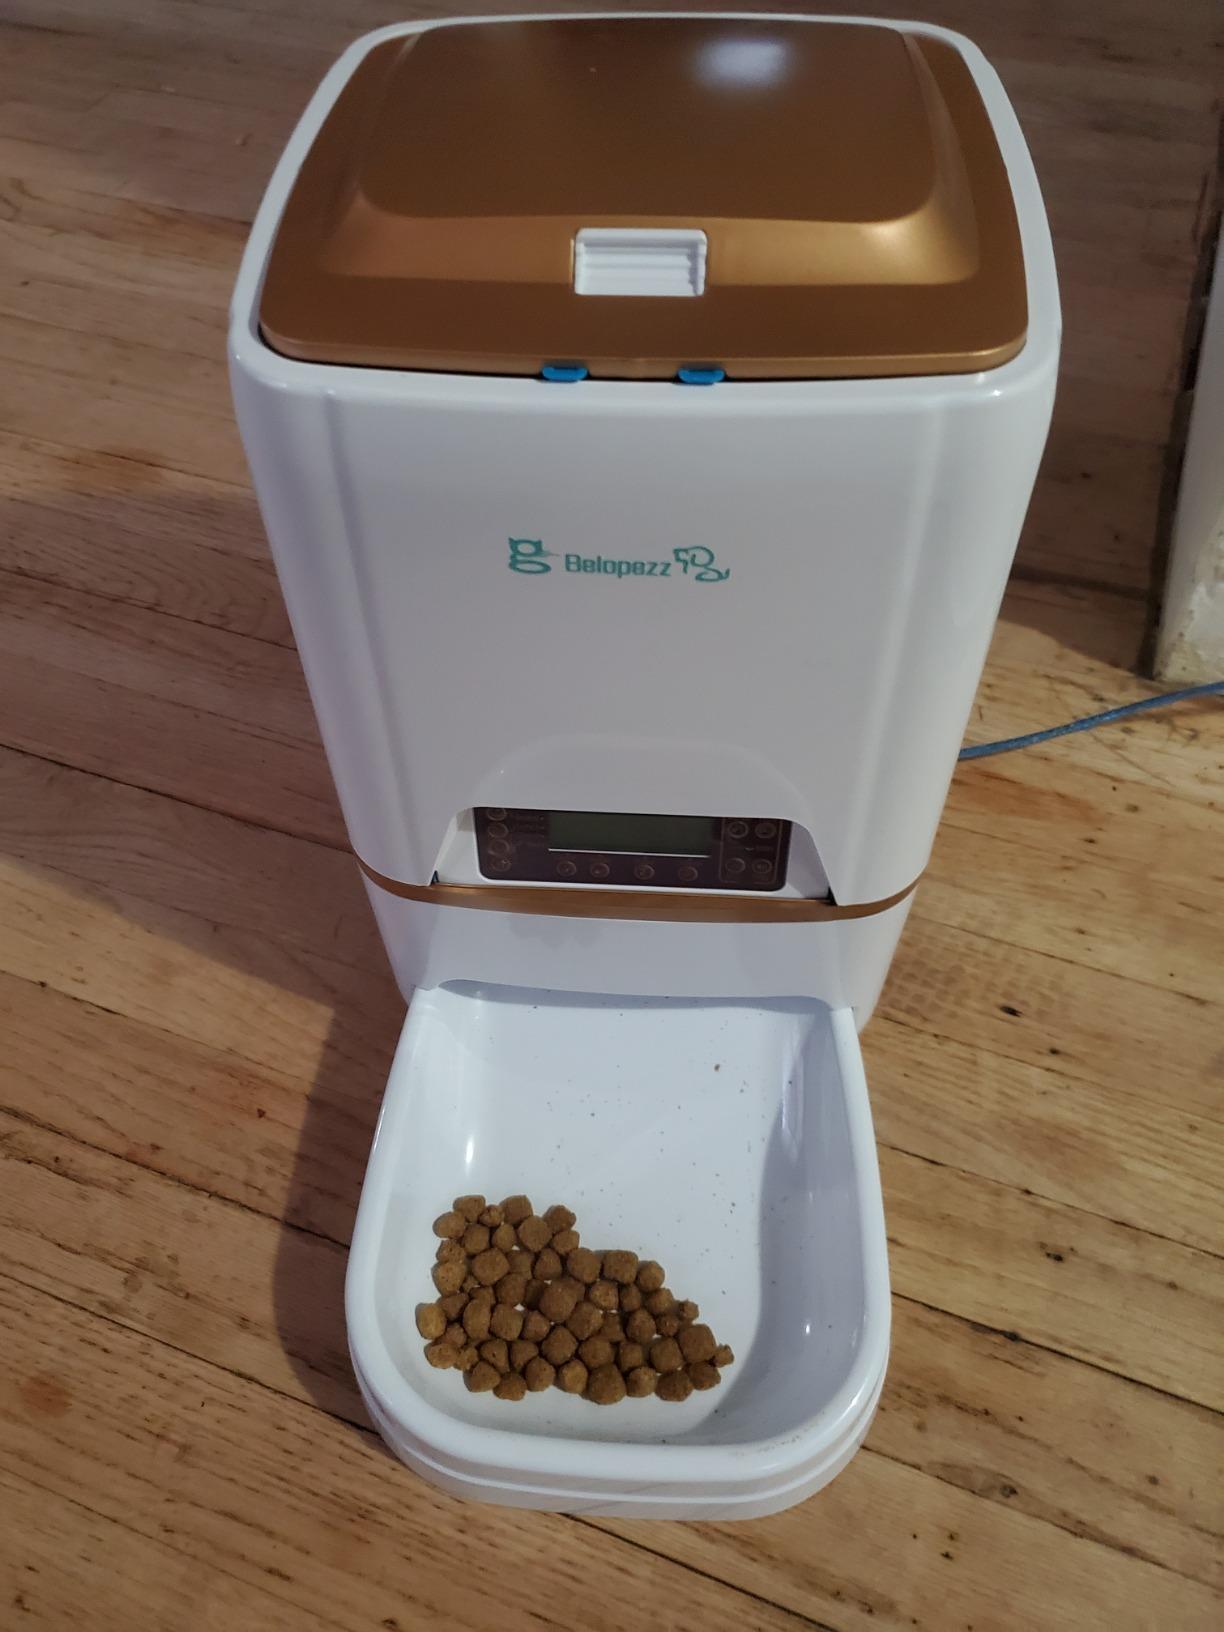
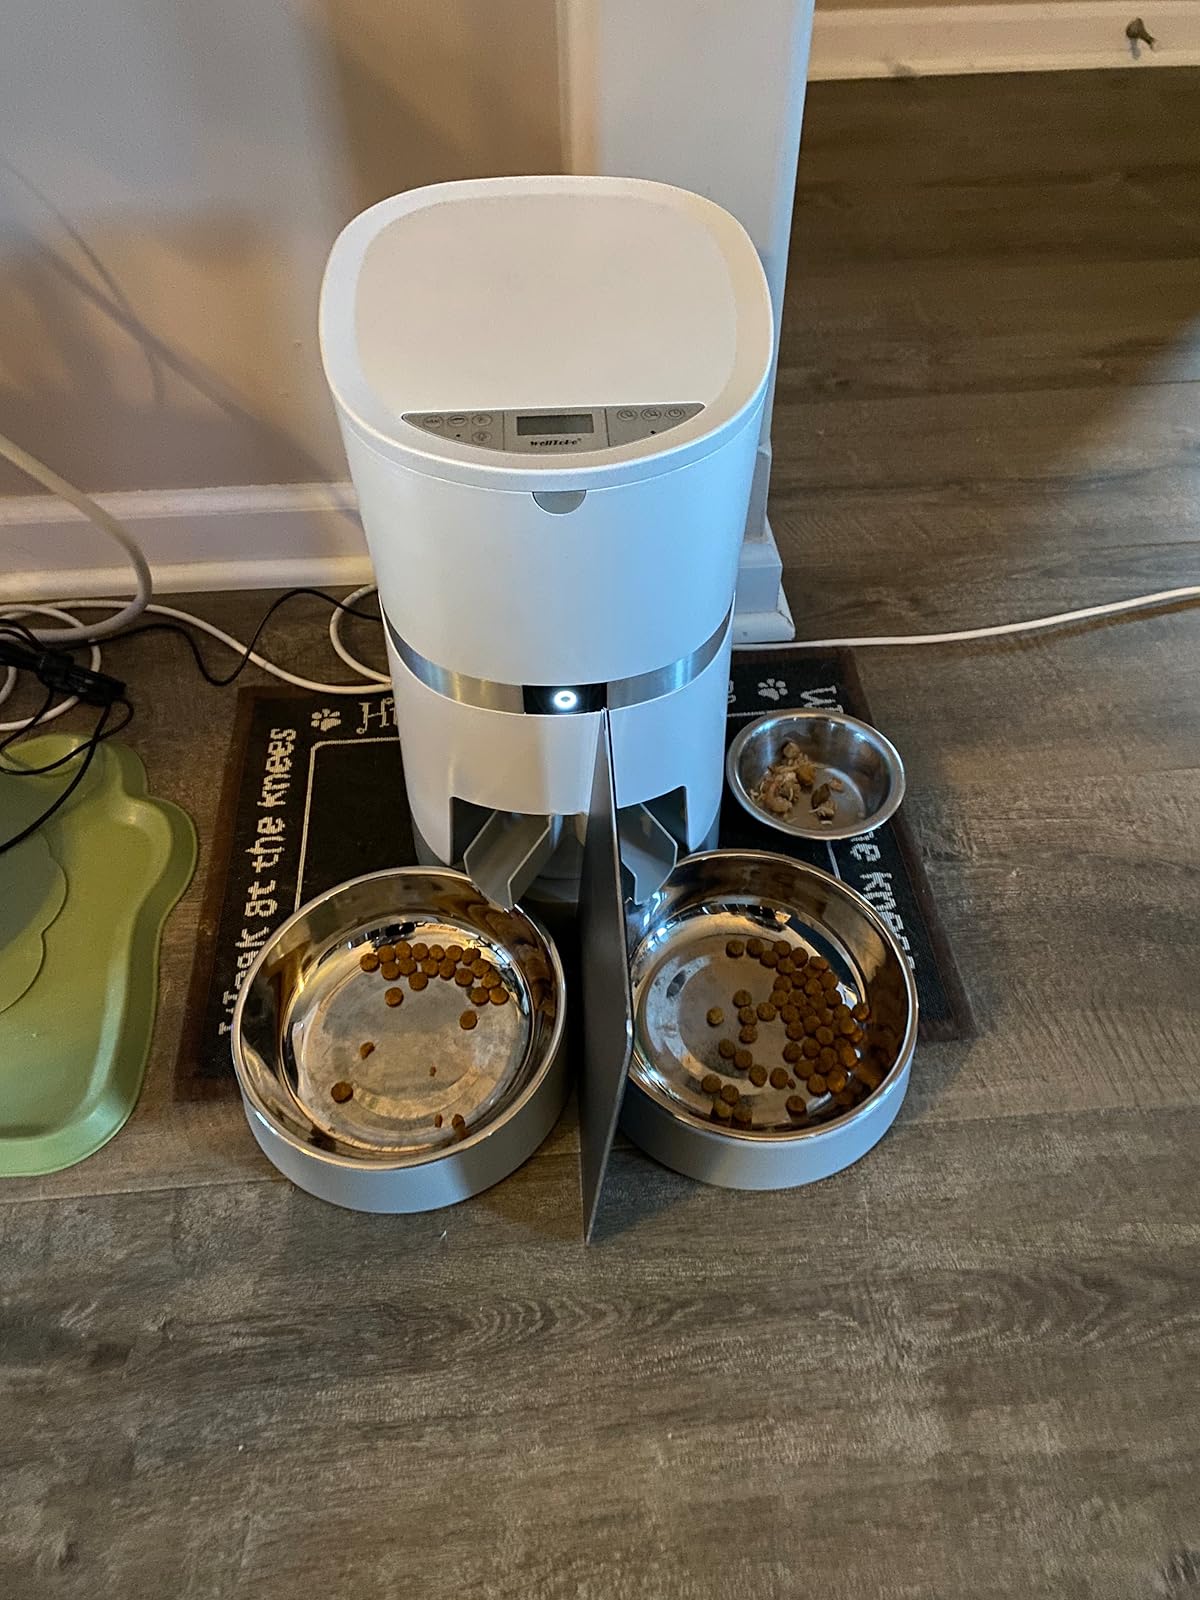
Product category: items_feeder
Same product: no